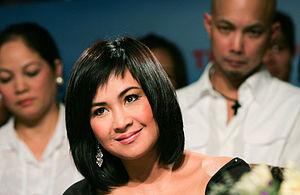
Thanh Lam, née le 19 juin 1969 à Hanoi, est une chanteuse viêtnamienne. Elle est l'une des quatre divas de la musique viêtnamienne, avec Hong Nhung, Mỹ Linh et Tran Thu Ha.